World Chess Championship

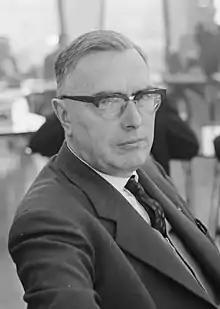
Max Euwe became the World Champion by defeating Alexander Alekhine in 1935 but lost a rematch in 1937.

Lasker held the title from 1894 to 1921, the longest reign (27 years) of any champion. He won a return match against Steinitz in 1897, and then did not defend his title for ten years, before playing four title defences in four years. He comfortably defeated Frank Marshall in 1907 and Siegbert Tarrasch in 1908. In 1910, he almost lost his title in a short tied match against Carl Schlechter, although the exact conditions of this match are a mystery. He then defeated Dawid Janowski in the most one-sided title match in history later in 1910.